Coop amba

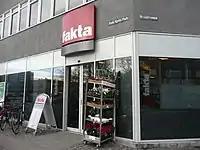
Fakta in East Copenhagen

Brugsen was originally the nondescript brand name of Coop amba's retail outlets in Denmark. After opening a series of branded stores starting in 1961 and deciding to focus on its retail operations in the 1980s, Coop began closing factories, and spun off its larger Brugsen stores as SuperBrugsen in 1991 and its smaller ones as Dagli'Brugsen the next year. In 1995, the smallest convenience stores were organized as LokalBrugsen.